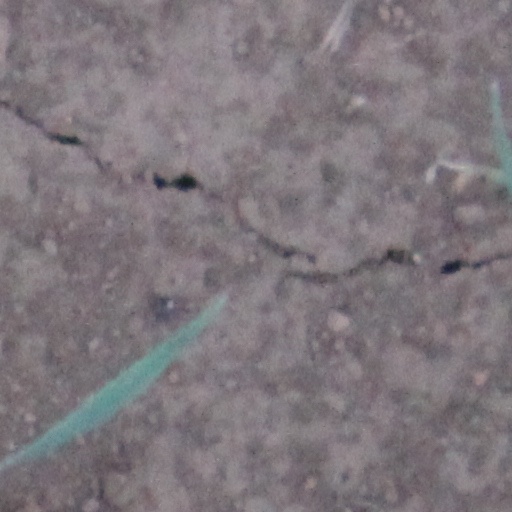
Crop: wheat